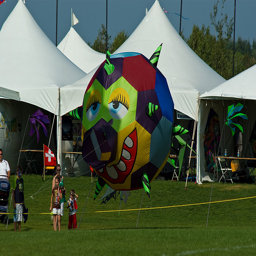
A colorful, cartoonish hot air balloon at an outdoor event
a green grass field with white tents and one large air filled circular kite
Children playing with a large inflatable balloon character.
a group of people watch as a balloon lifts in the sky
A very big bright colored item floating in the air.